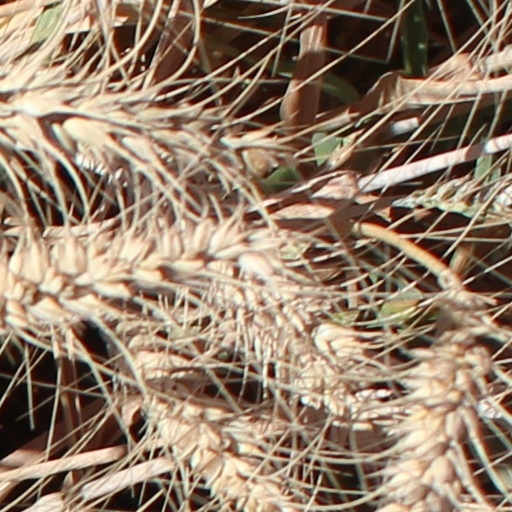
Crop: wheat